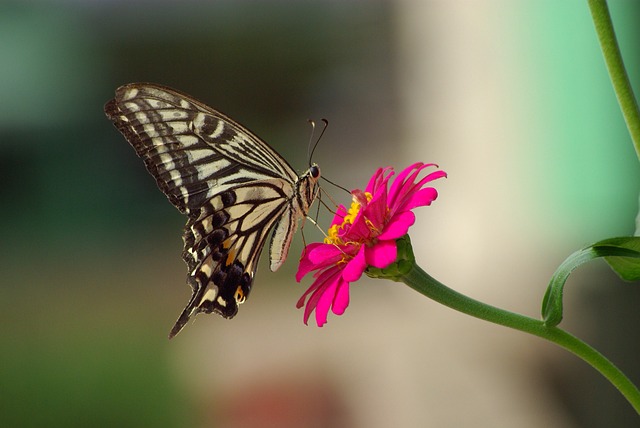
Label: butterfly